Dayboro, Queensland

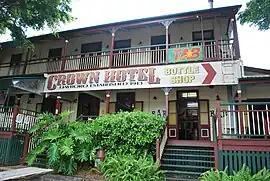
Crown Hotel

Dayboro is a rural town and locality in the City of Moreton Bay, Queensland, Australia. In the , the locality of Dayboro had a population of 2,376 people.